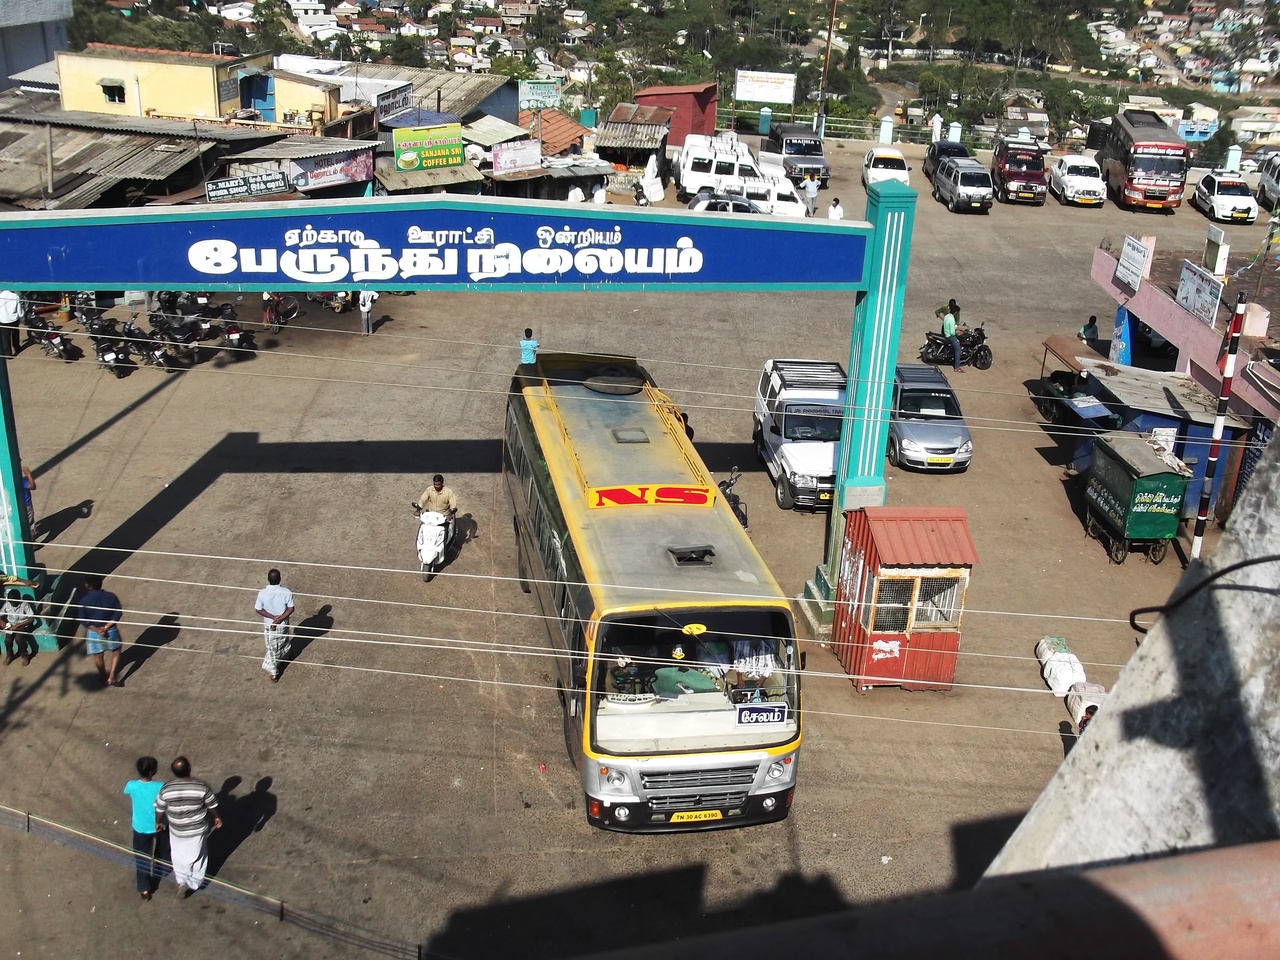
4500 Ft from sea leavel.